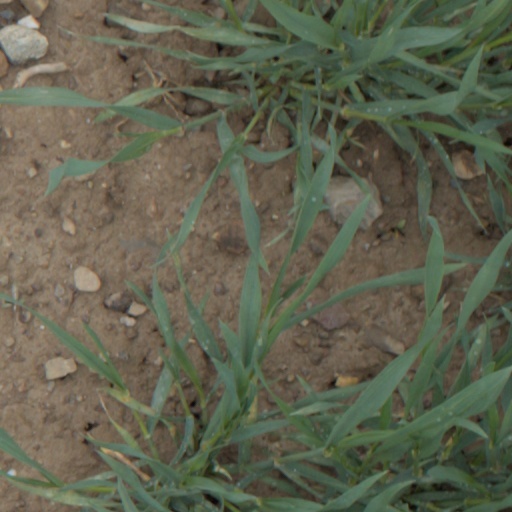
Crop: wheat